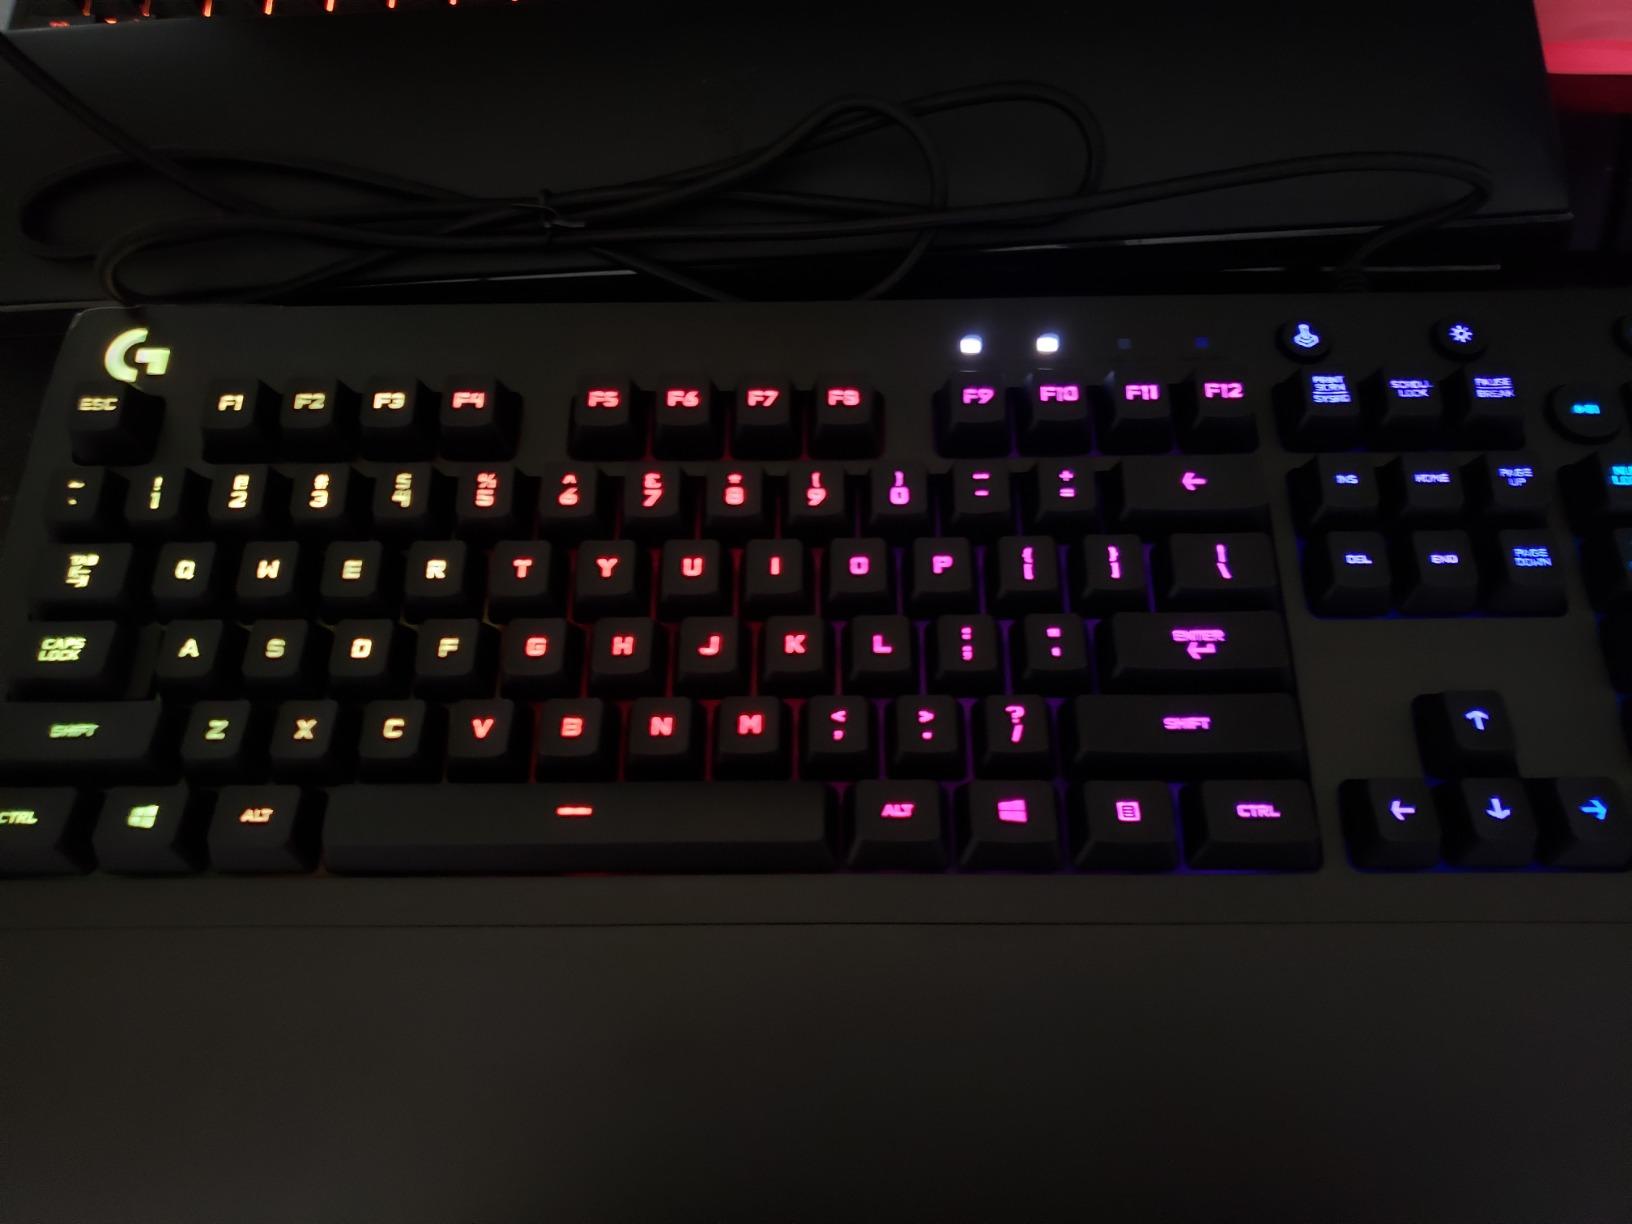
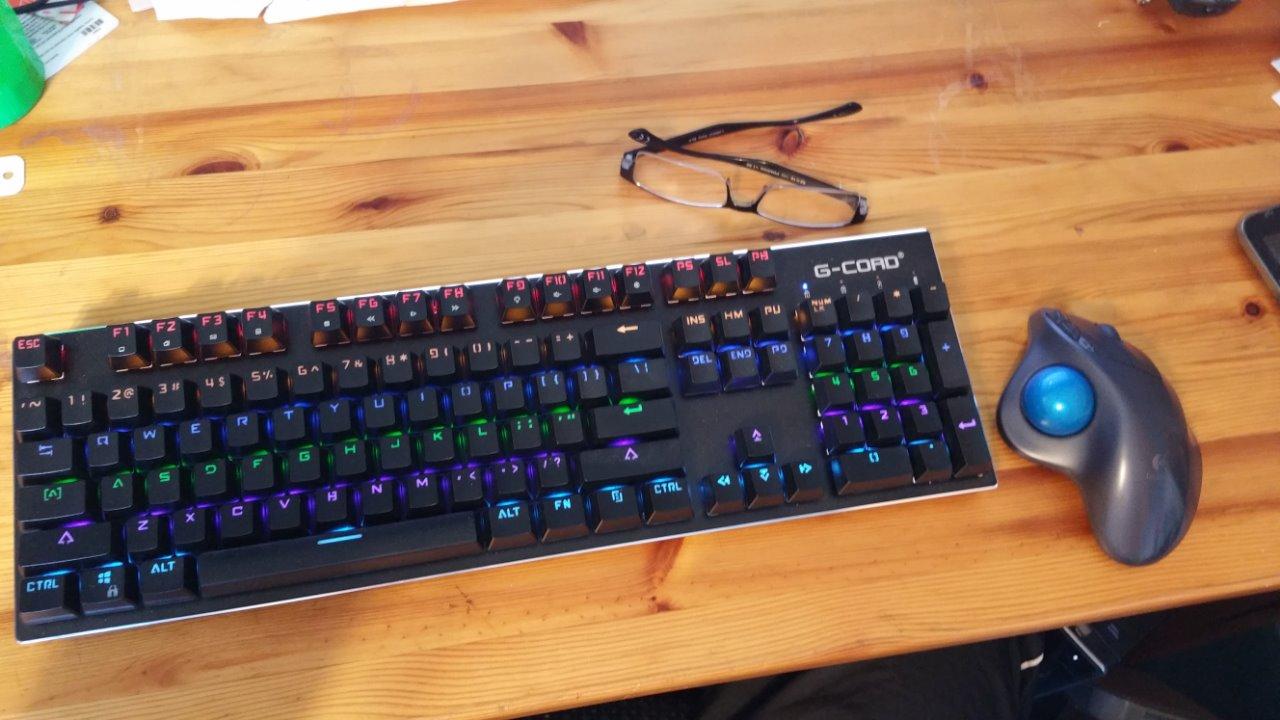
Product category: keyboard
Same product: no